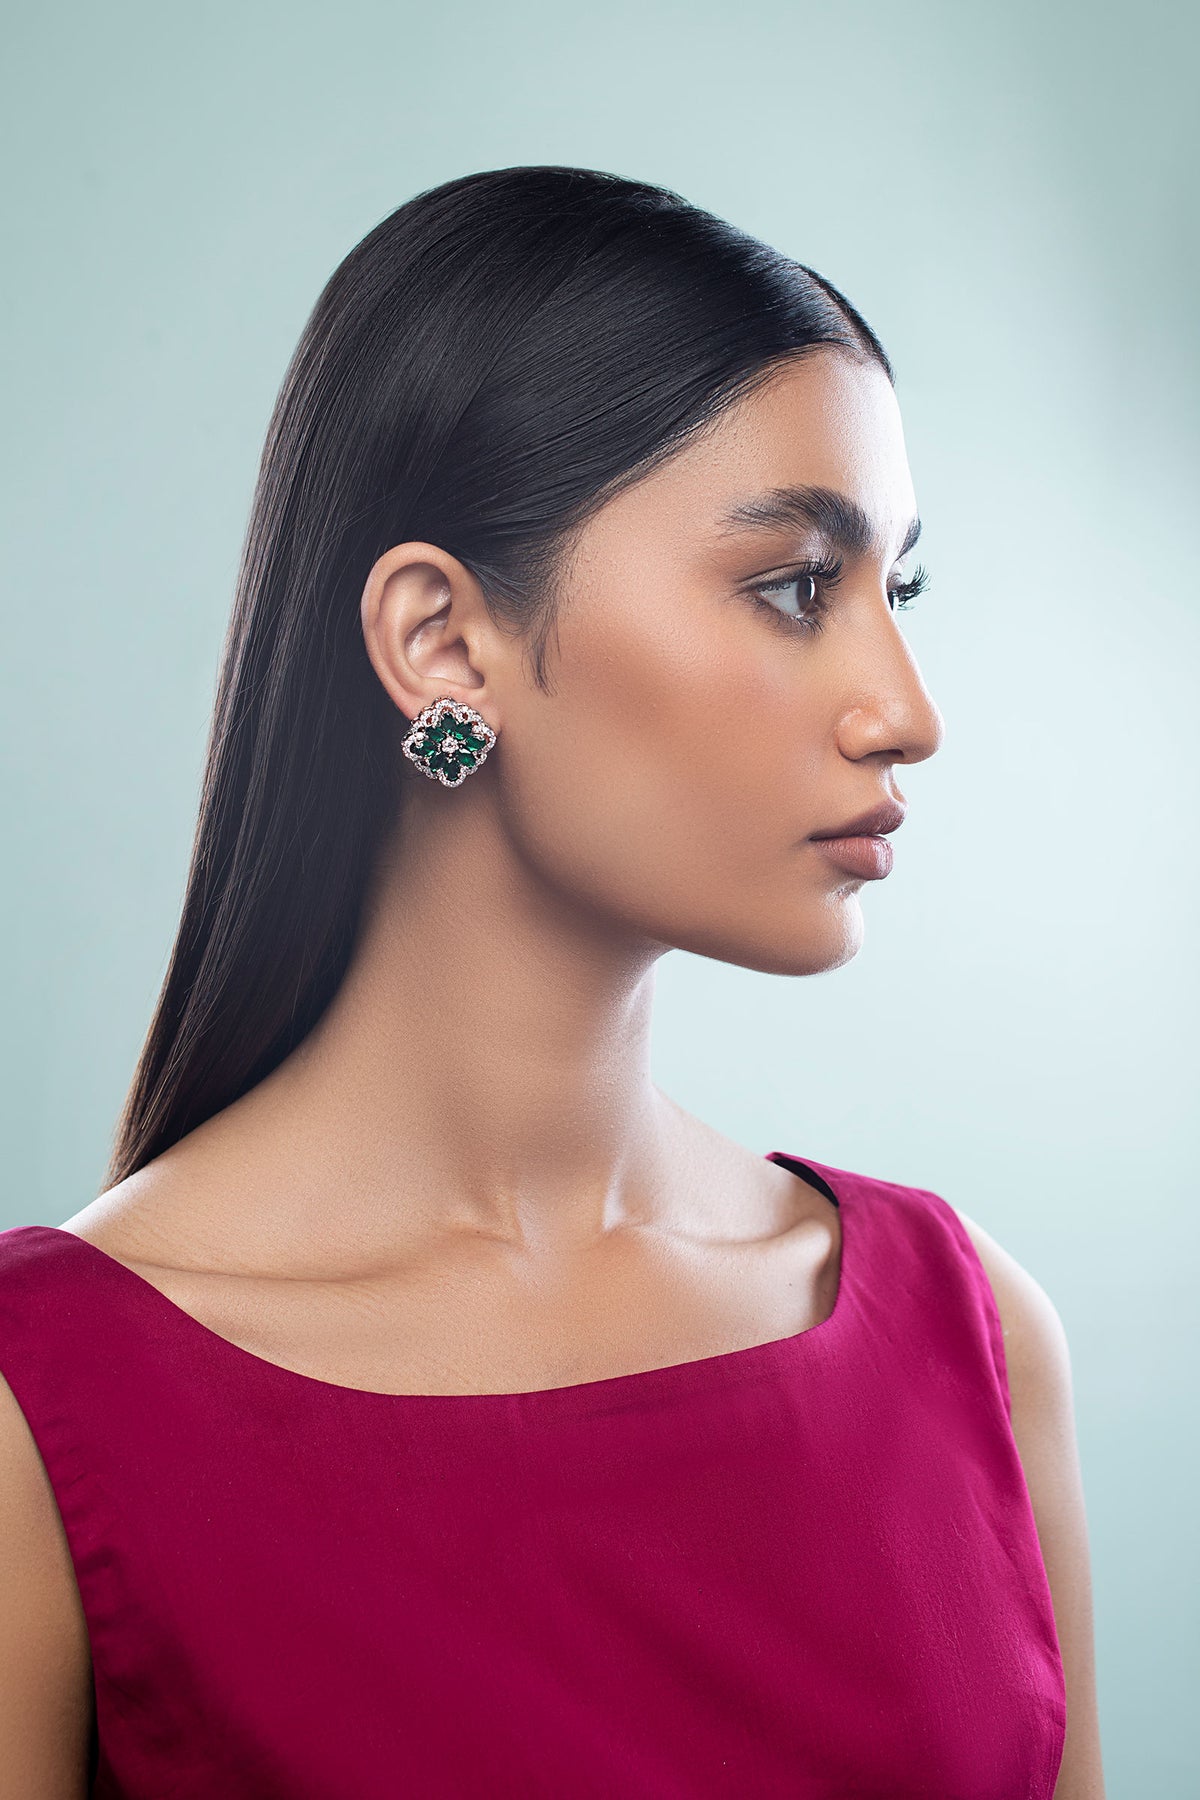
burgundy kundan stud earring